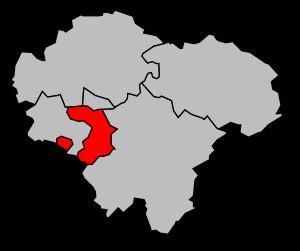
Le canton de Yutz est un canton français situé dans le département de la Moselle et la région Grand Est.